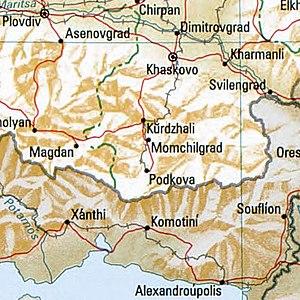
Le Gouvernement provisoire de Thrace occidentale ou, après le changement officiel de dénomination, Gouvernement indépendant de Thrace occidentale était une entité étatique de Thrace occidentale qui fut en même temps la première république de l’histoire de la Turquie. Les Turcs de Thrace occidentale l’appellent « République turque de Thrace occidentale ». Sa capitale était Gümülcine, raison pour laquelle elle est souvent dénommée « République de Gümülcine ». L’entité ne bénéficia d’aucune reconnaissance internationale. Jusqu’aux guerres balkaniques, la Thrace occidentale faisait partie de l’Empire ottoman, qui perdit la quasi-totalité de ses territoires balkaniques, y compris la Thrace occidentale, pendant ces conflits. La République de Thrace occidentale fut soutenue par l’Empire ottoman, mais surtout par la Grèce, à qui ce territoire n’appartenait pas encore, mais qui le revendiquait. En revanche, la Bulgarie exigea la fin de cette république, qui n’eut qu’une durée de vie éphémère et constitua pour l’essentiel une réaction contre la domination de l’élément bulgare dans la région.